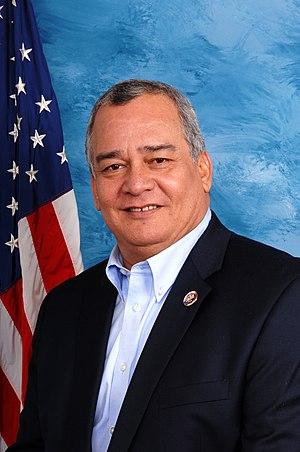
Gregorio Kilili Sablan, né le 19 janvier 1955 à Saipan, est un homme politique américain, membre du Parti démocrate.